Cousin Bobby

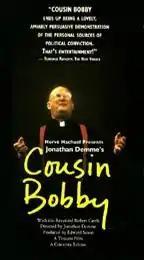
Film poster

Cousin Bobby is a 1992 American documentary film directed by Jonathan Demme. The film focuses on Demme's cousin, Robert W. Castle, an Episcopalian minister in Harlem, New York. It was screened in the Un Certain Regard section at the 1992 Cannes Film Festival.